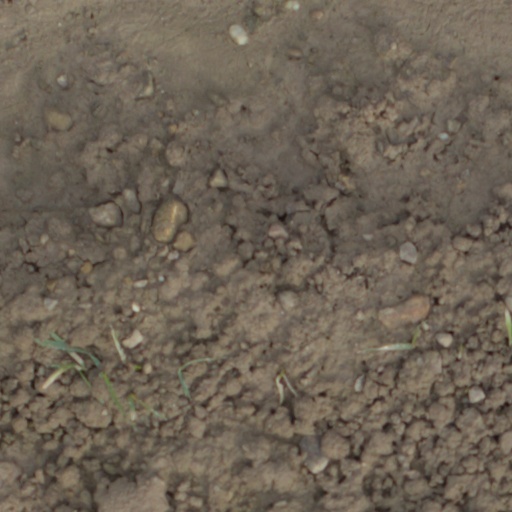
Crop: wheat